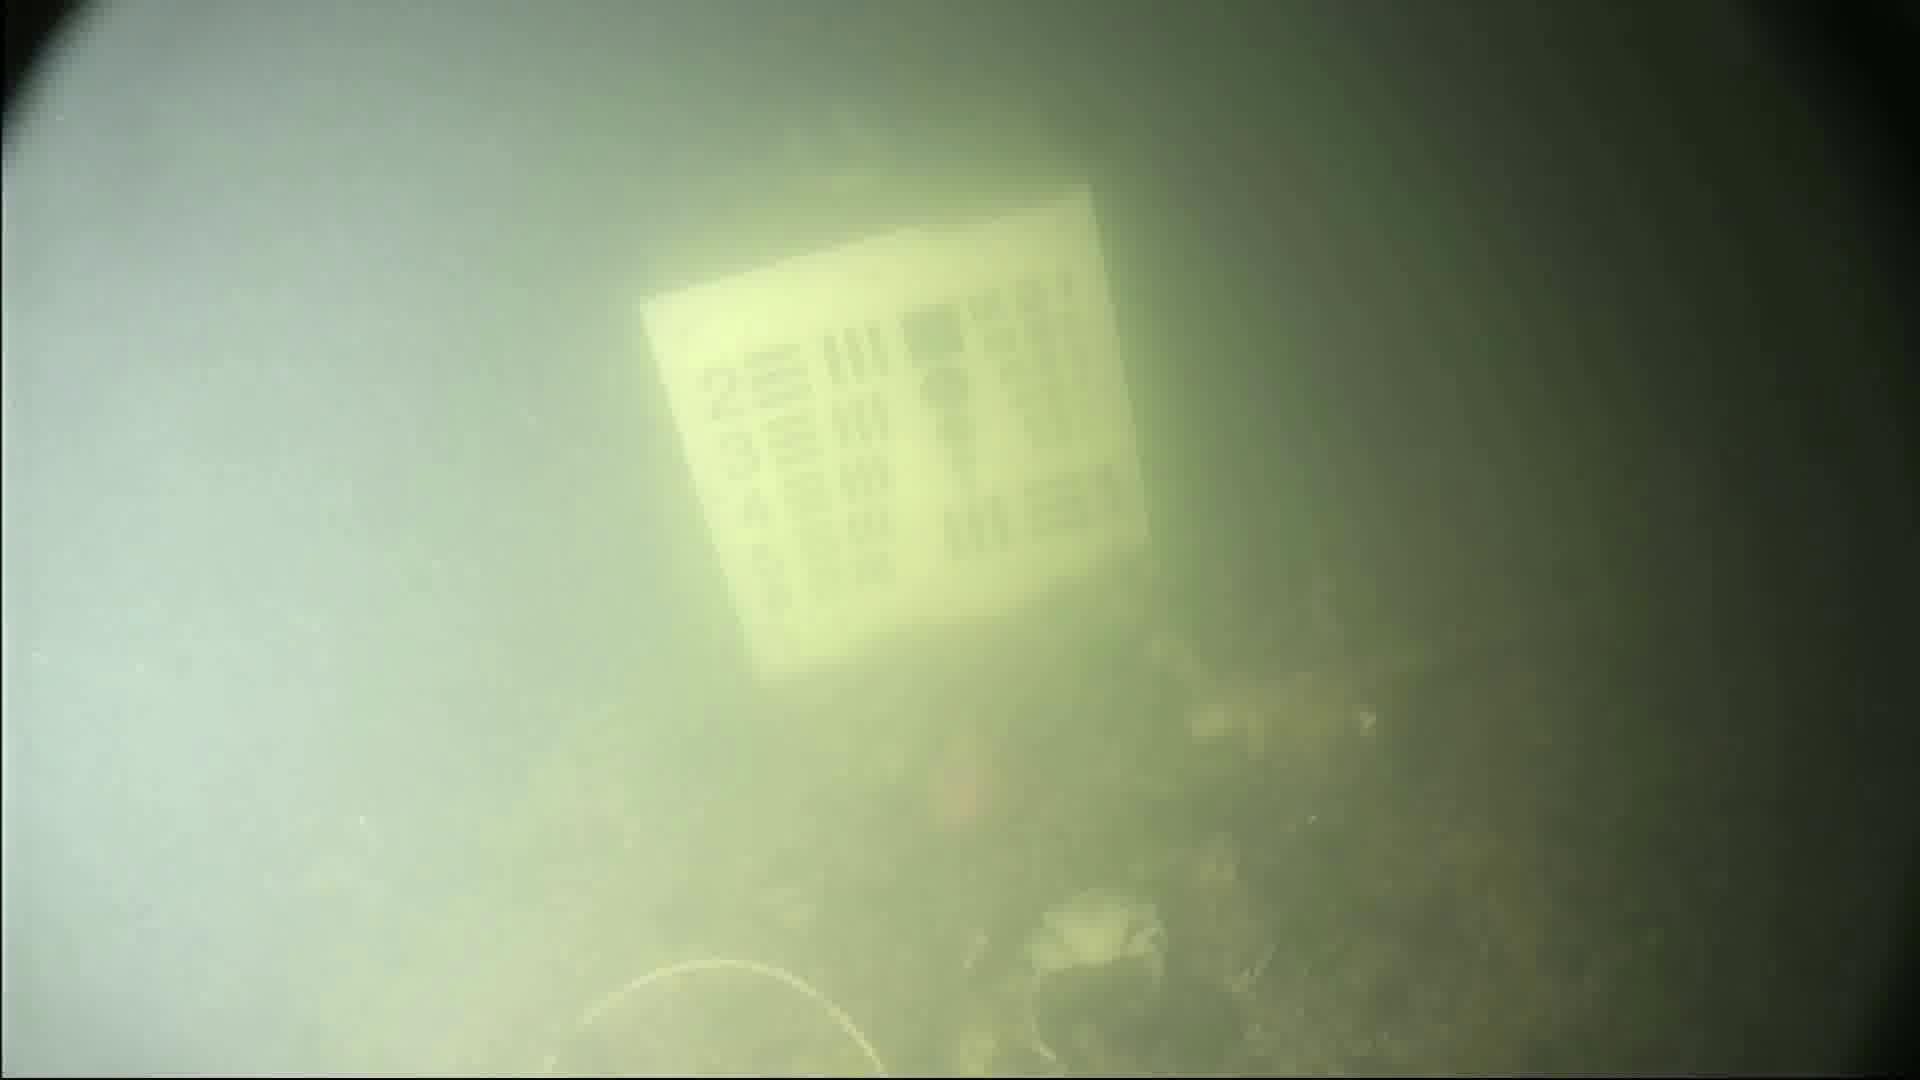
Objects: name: crab
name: fish